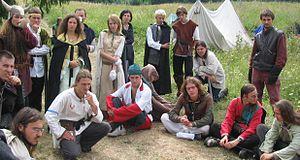
Le jeu de rôle grandeur nature ou simplement grandeur nature est une forme de jeu de rôle dans laquelle les joueurs incarnent physiquement un personnage dans un univers fictif. Les joueurs interprètent leur personnage par des interactions et des actions physiques, d'après des règles de jeu et l'arbitrage d'organisateurs.